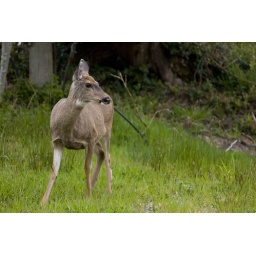
A wild deer we spotted while walking along the main road in Ucluelet, BC.